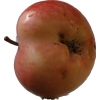
Label: Apple 10